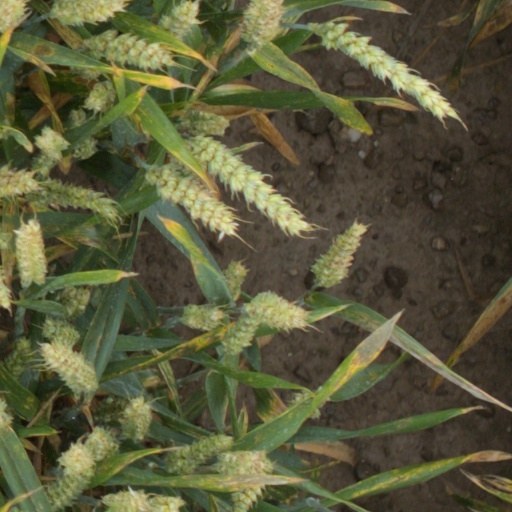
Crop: wheat